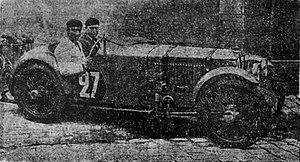
La Tracta A28 de Jean-Albert Grégoire et Fernand Vallon, vainqueur de classe 1.1 L aux 24 Heures du Mans 1930.
Les 24 Heures du Mans 1930 sont la 8ᵉ édition de l'épreuve et se déroulent les 21 et 22 juin 1930 sur le circuit de la Sarthe.
Le joint Tracta est un joint homocinétique inventé par Pierre Fenaille et son associé Jean-Albert Grégoire, pour l'entrainement des voitures à traction avant Tracta. Ce joint, dont le brevet date du 8 décembre 1926, a été monté sur les deux premiers Type A engagés aux 24 Heures du Mans 1927, le 15 juin 1927.
Jean Albert Grégoire, né le 7 juillet 1899 à Paris 17ᵉ et mort le 19 août 1992 à Neuilly-sur-Seine, est un ingénieur et un entrepreneur français qui fut l'un des grands pionniers de la « traction avant » dans le monde et notamment le premier en France. Il prôna également l'utilisation des alliages d'aluminium dans la technique automobile. Il a ainsi participé à de nombreux projets dans le domaine de l'automobile au milieu du XXᵉ siècle.
Fernand Vallon est un ancien pilote automobile français, essentiellement d'endurance sur circuits.